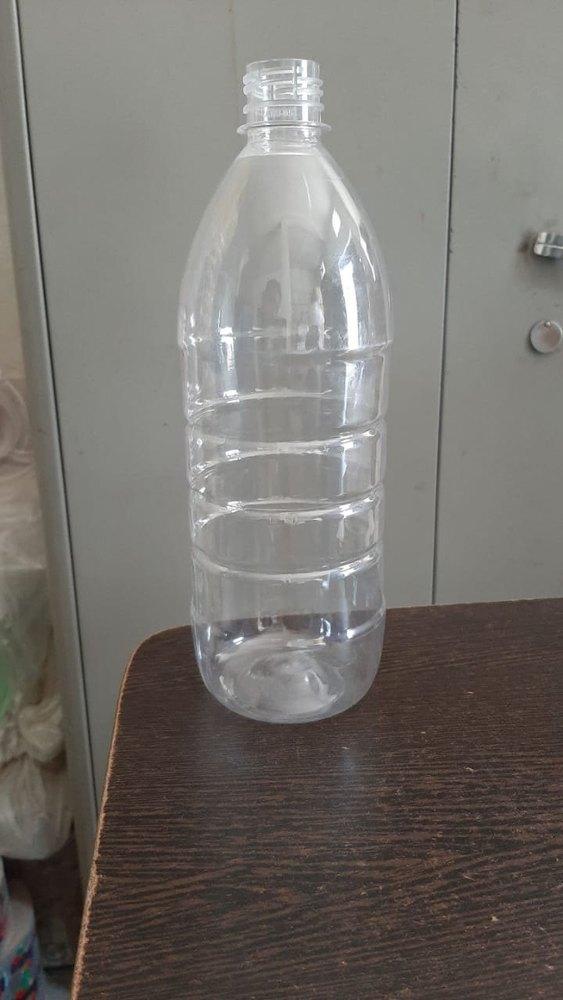
Waste category: plastic